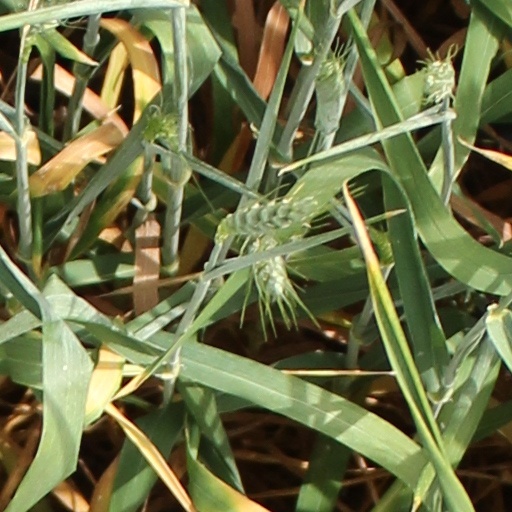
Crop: wheat